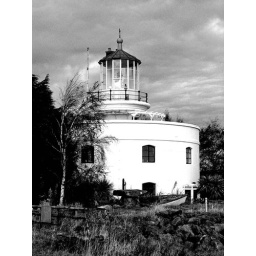
this is newport lighthouse down at the foreshaw with boat in foreground